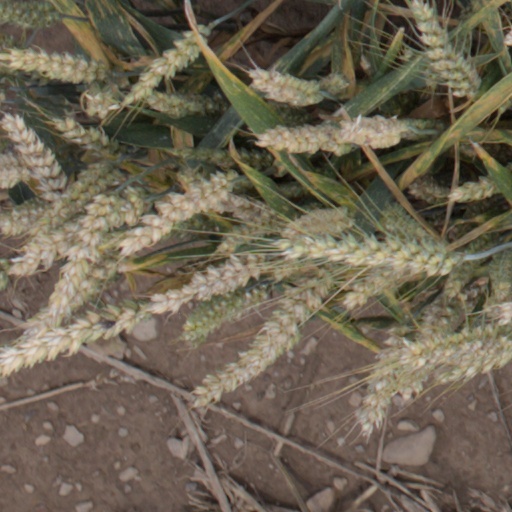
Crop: wheat